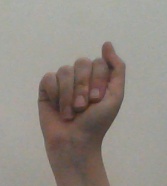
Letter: saad